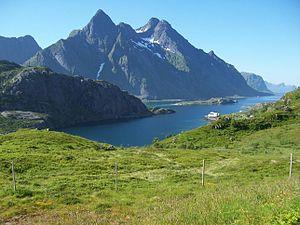
Vestvågøya est une île de l'archipel des Lofoten, en Norvège.